Aleppo International Airport

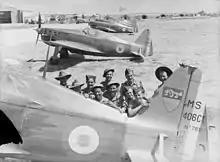
Australian troops posed with captured Vichy French fighters at Aleppo-Nayrab airfield during the Syrian campaign, July 1941

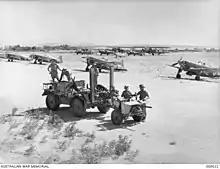
Australian soldiers in front of Morane-Saulnier MS.406s at Aleppo airfield in June 1941

The history of the airport dates back to the beginning of the 20th century during the French Mandate. In 1924, KLM Royal Dutch Airlines made their first flight from Amsterdam to Batavia, Dutch East Indies, through the airport in Aleppo. The airport was upgraded and developed over the years until 1999 when the new current terminal was inaugurated.